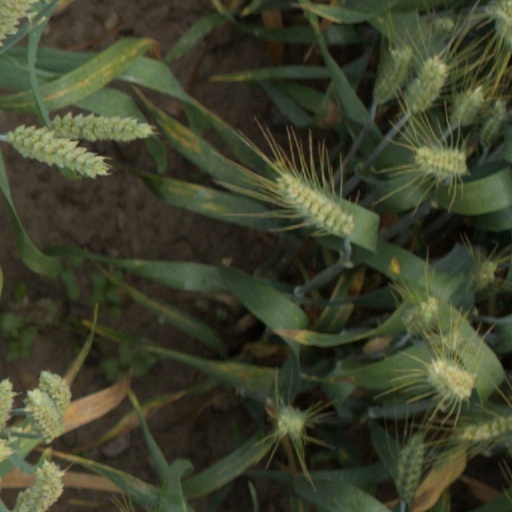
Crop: wheat